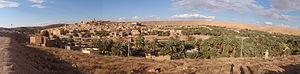
Ghardaïa est une commune de la wilaya de Ghardaïa en Algérie, dont elle est le chef-lieu, située à 600 km au sud d'Alger, elle est la capitale de la vallée du Mzab.